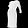
Label: Dress